Cupid Carving His Bow

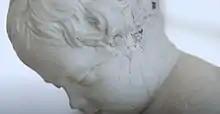
Still frame from the Staatliche Museen zu Berlin - Retina Fabrik video clip showing Cupid's temple hit by gunfire

The statue was badly damaged during World War II: in 1945, it was put into a bunker in Friedrichshain. There was a fire in the bunker, as well as gunfire, which hit the sculpture. Damage by gunfire is clearly visible on the Cupid's temple.